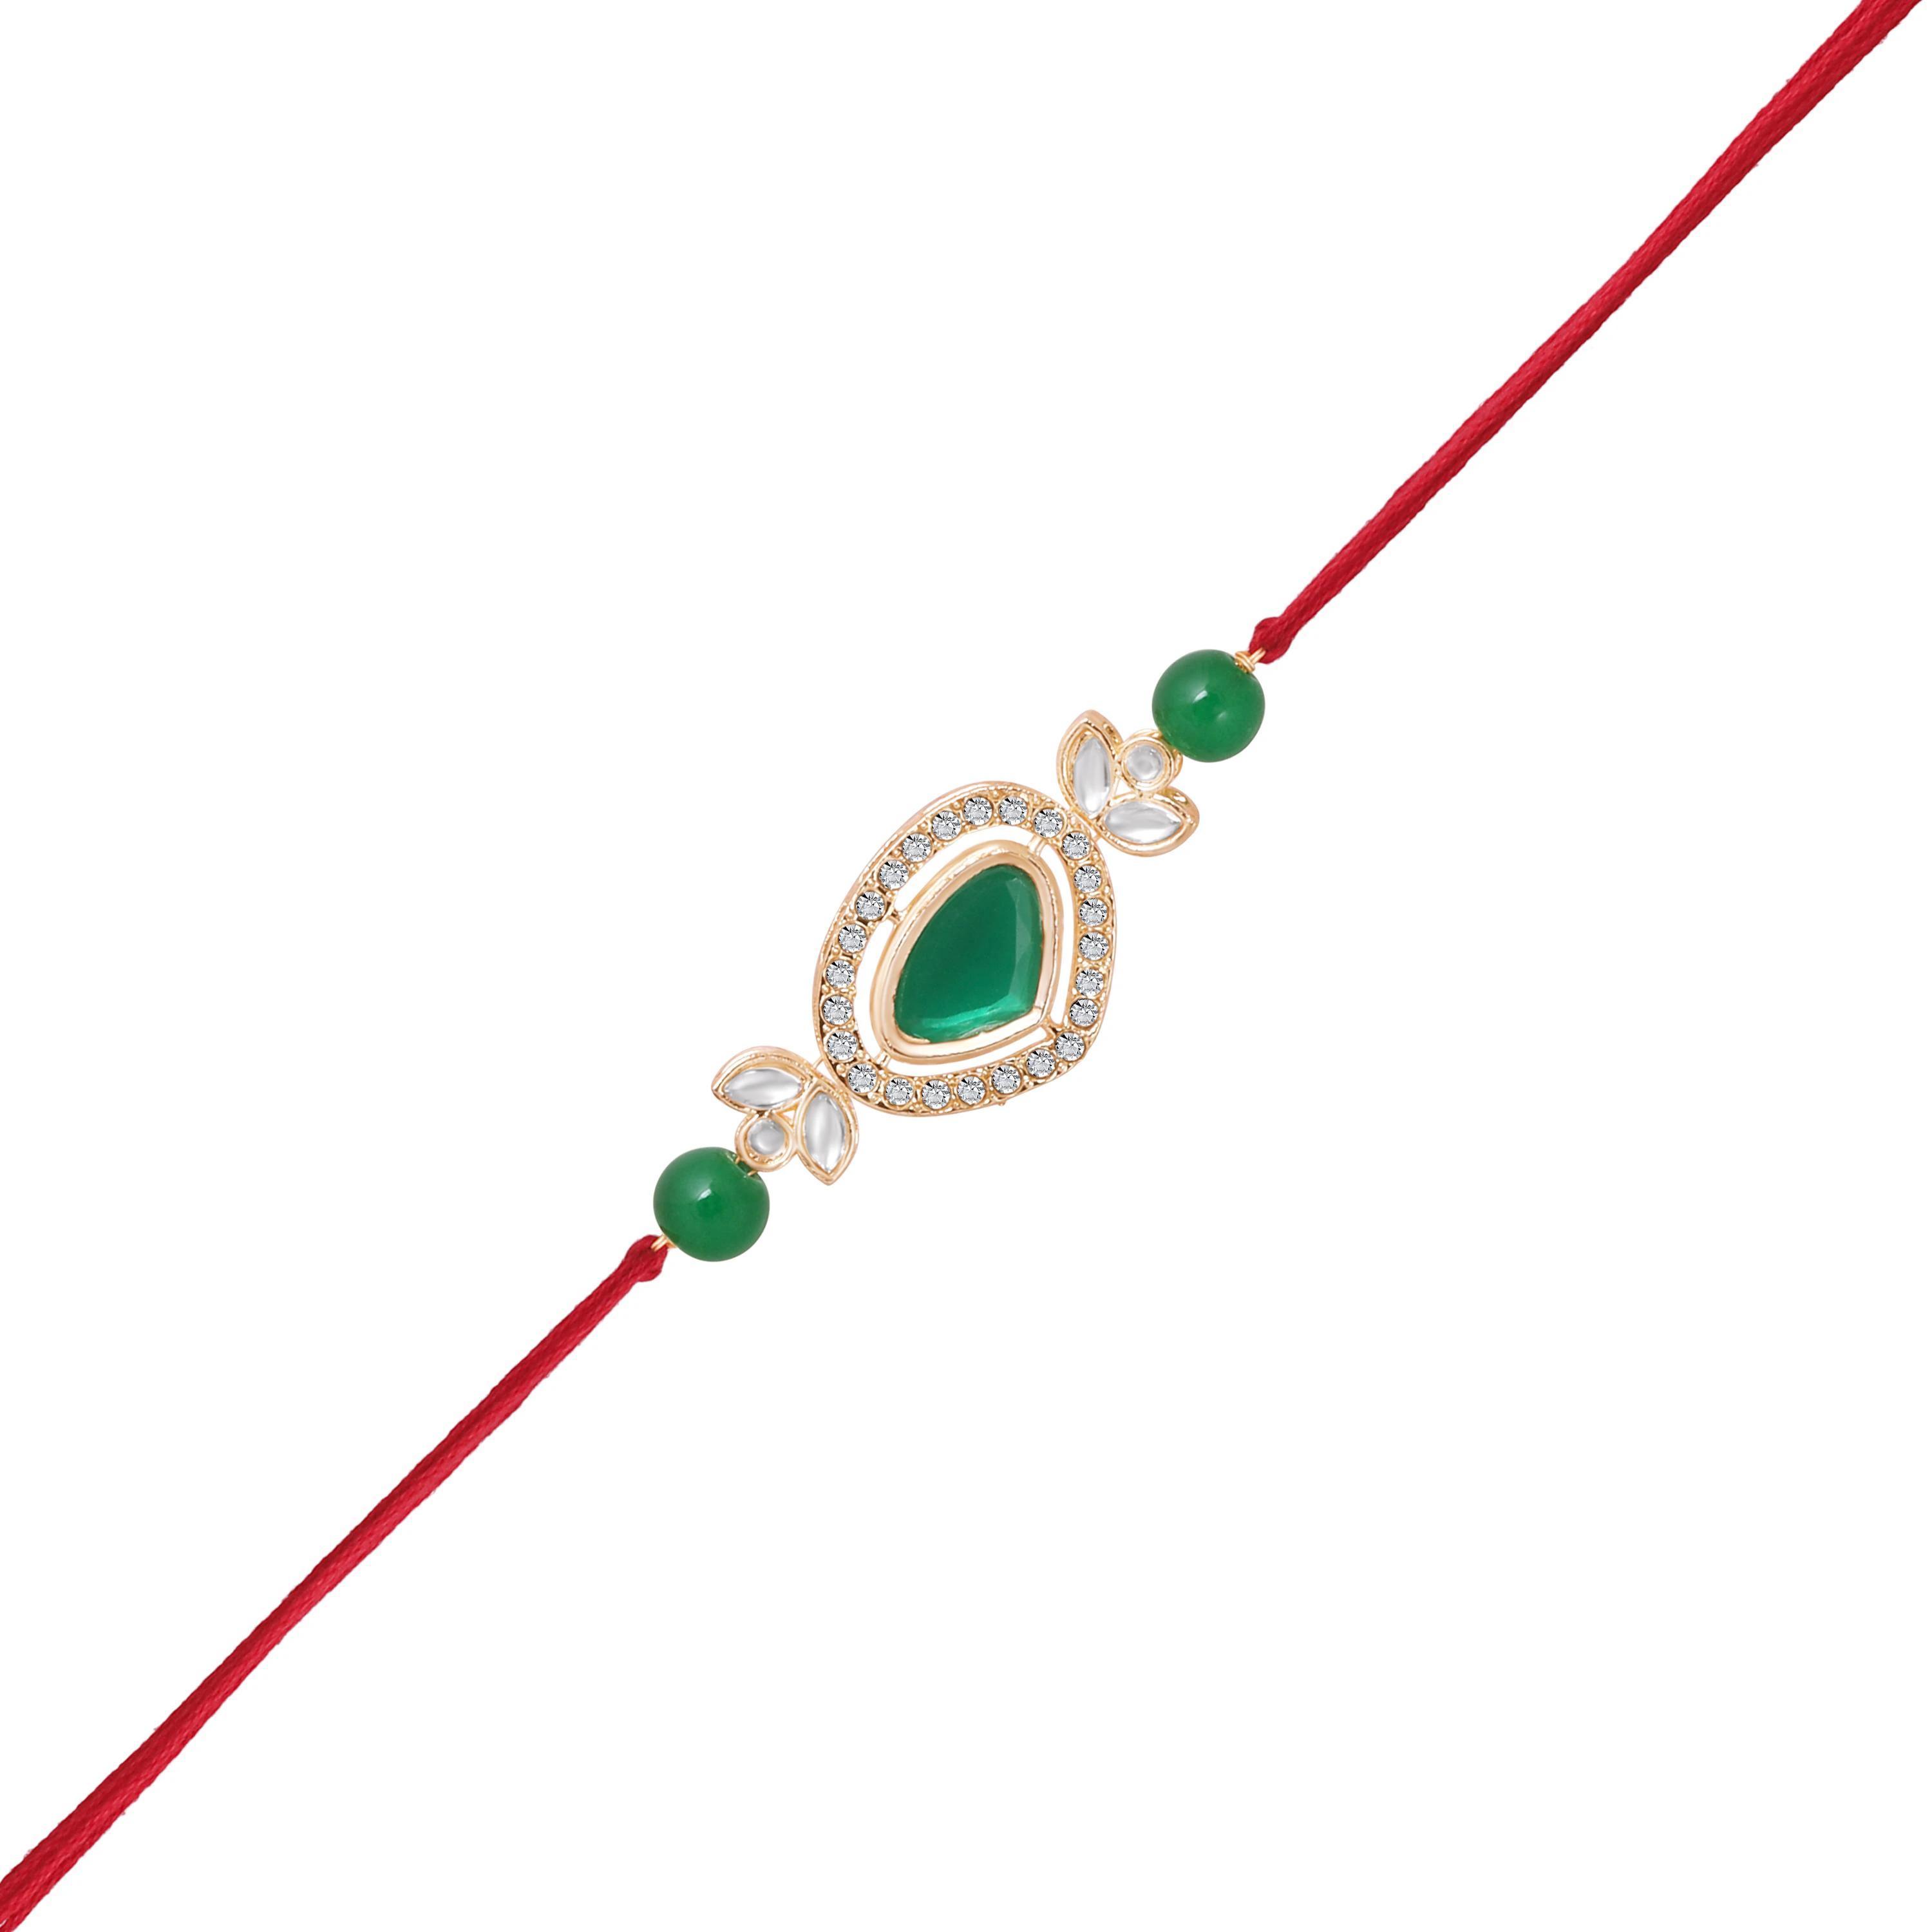
 Mahi Gold Plated Classic Kundan Studded Ethnic Thread Rakhi for Brother, Bhai, Bro (RA1100812GGre)
Type: Rakhis
Brand: Mahi
Price: Rs. 239
 Celebrate Raksha Bandhan with our exquisitely crafted Kundan Rakhi, designed to strengthen the bond between siblings. This traditional Rakhi features intricate beadwork and durable thread, ensuring it stands the test of time. Handmade with care, each Rakhi is a unique and meaningful gift for your brother. Each Rakhi carries heartfelt blessings and good wishes for your brother's well-being and success. Celebrates the bond of love and protection between siblings, a cherished tradition in Indian culture.
Features: The Rakhi is adorned with vibrant colors and attractive embellishments that add a touch of elegance to the celebration.,Content in Box : 1 Rakhi ; Cultural Significance: This beautiful Rakhi will acknowledge your love for Your Brother with the promise that your bond with him will grow stronger as time goes on.,Vibrant Colors: Adding bright and playful colors to the celebration will make it stand out and make it more enjoyable.,Celebrate the bond of love and protection with our exquisite Rakhis. Share the joy of Raksha Bandhan Festival with this beautiful Rakhi, a token of love, protection and blessings.,Adjustable Size and Easy to tie: Designed to fit wrists of all sizes. It is simple and easy to tie the Rakhi securely and effortlessly.
Included: 1 Rakhi